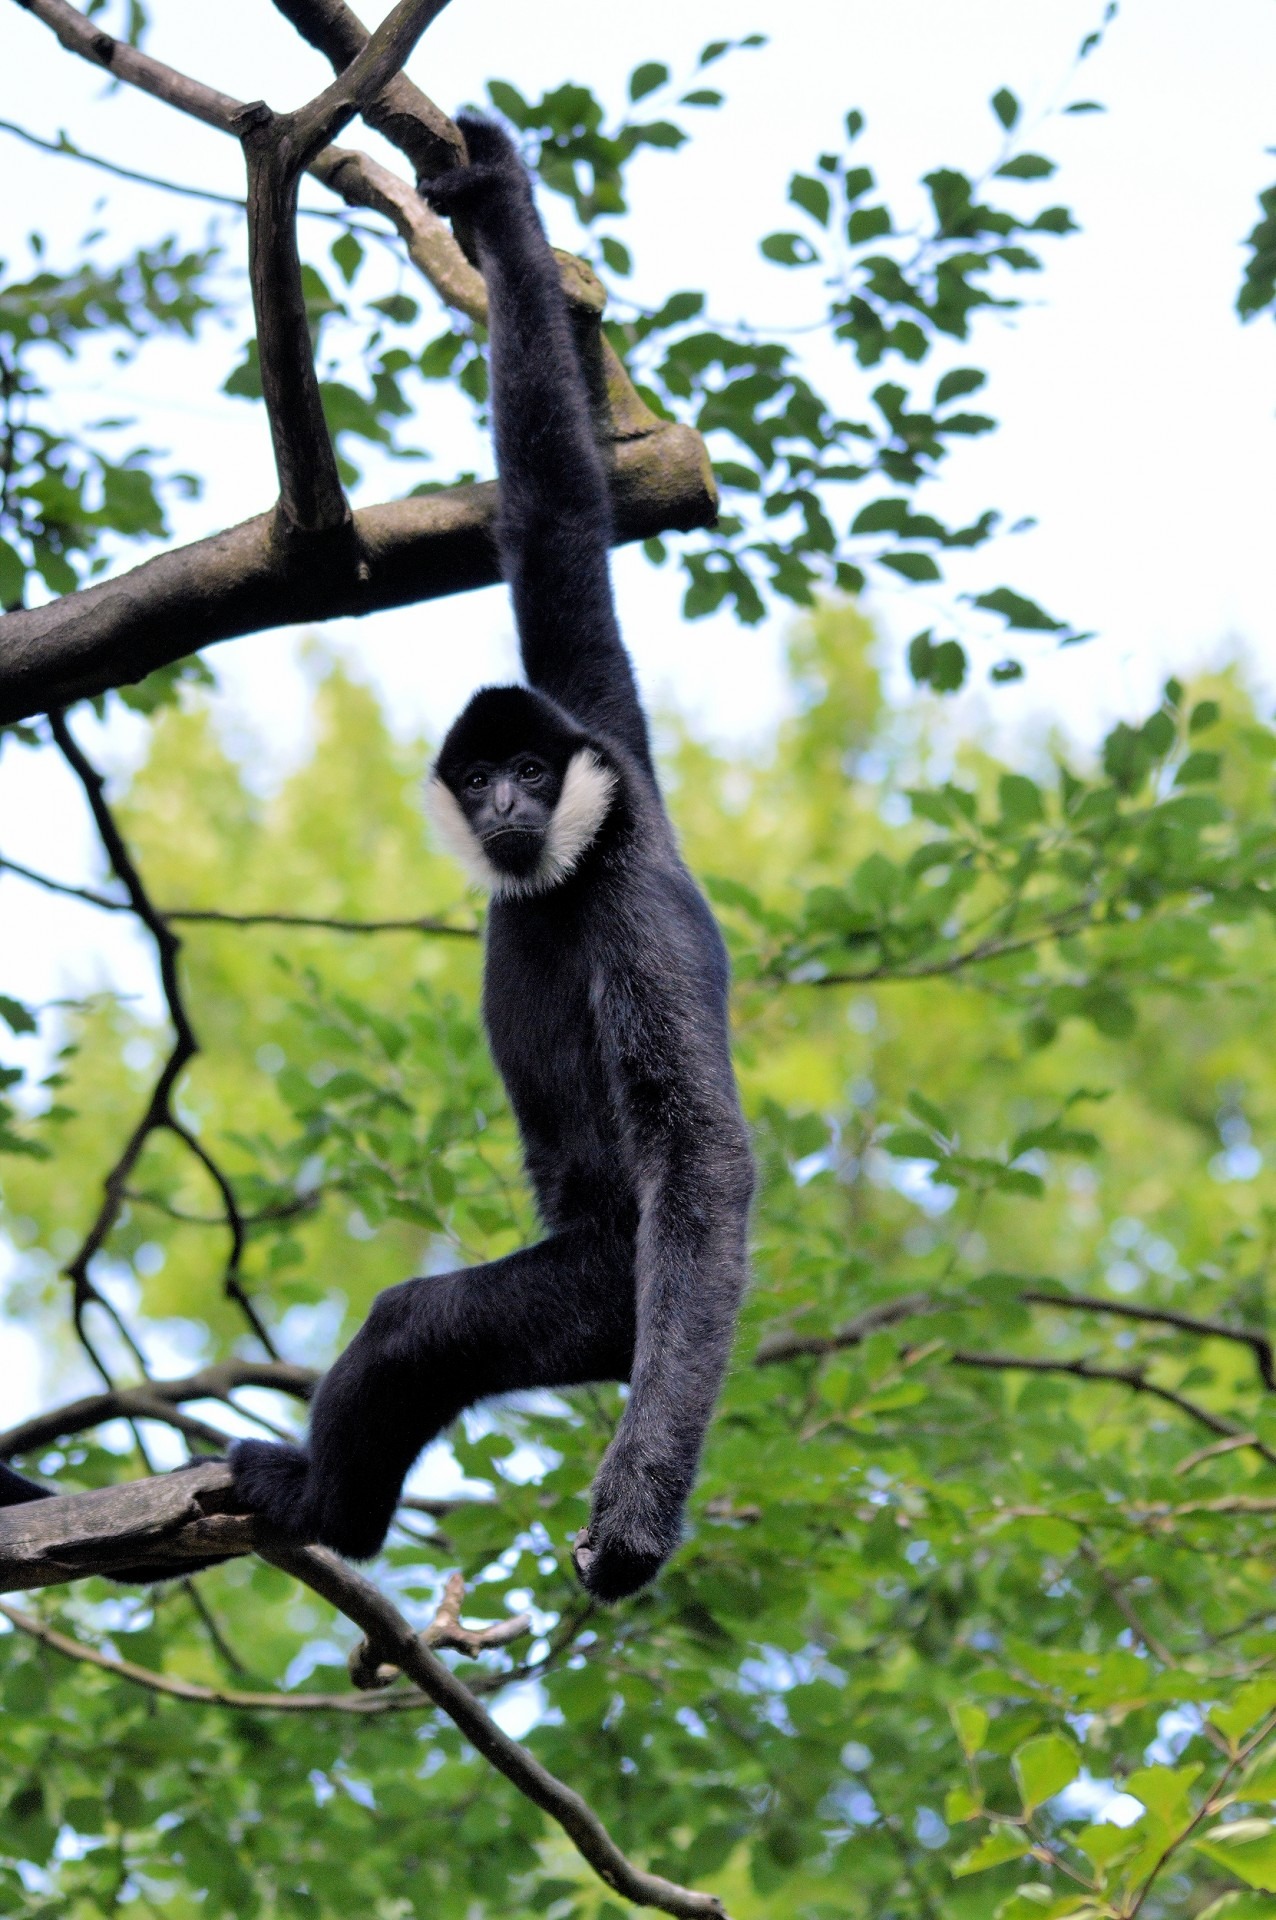
outdoor, branch, animal, wildlife, wild, tropical, mammal, hanging, monkey, fauna, primate, trees, gibbon, vertebrate, adorable, lemur, spider monkey, new world monkey